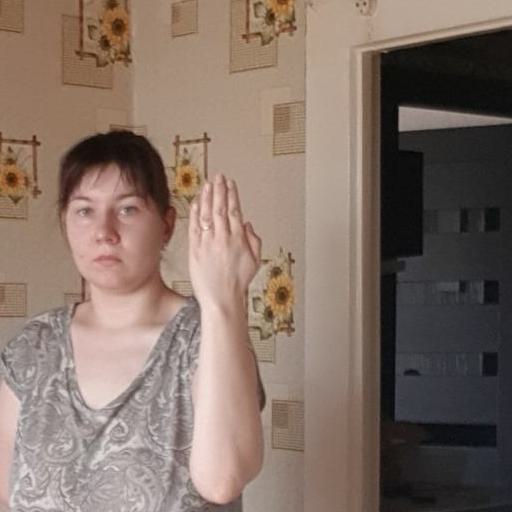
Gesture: stop_inverted